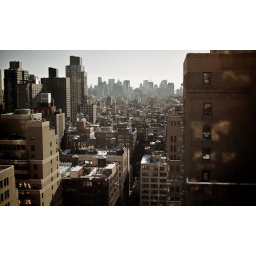
I've identified at least 93 water towers in this image.